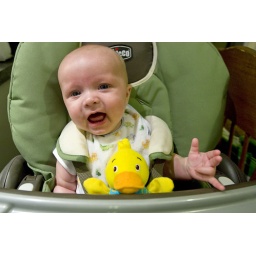
Ian sits in his high chair in the kitchen of our home Sunday, Nov. 8 , 2009, in Monticello, Ill.